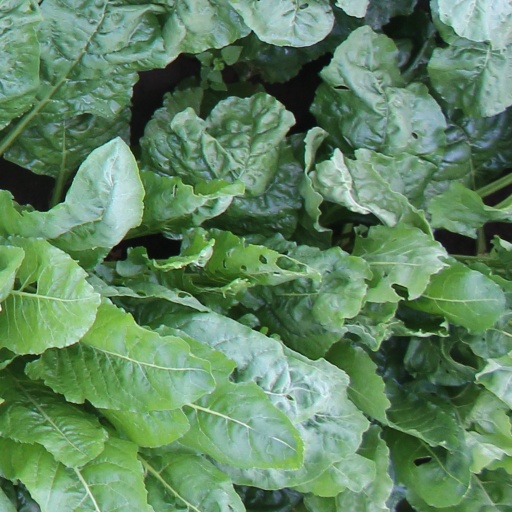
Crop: sugar beet